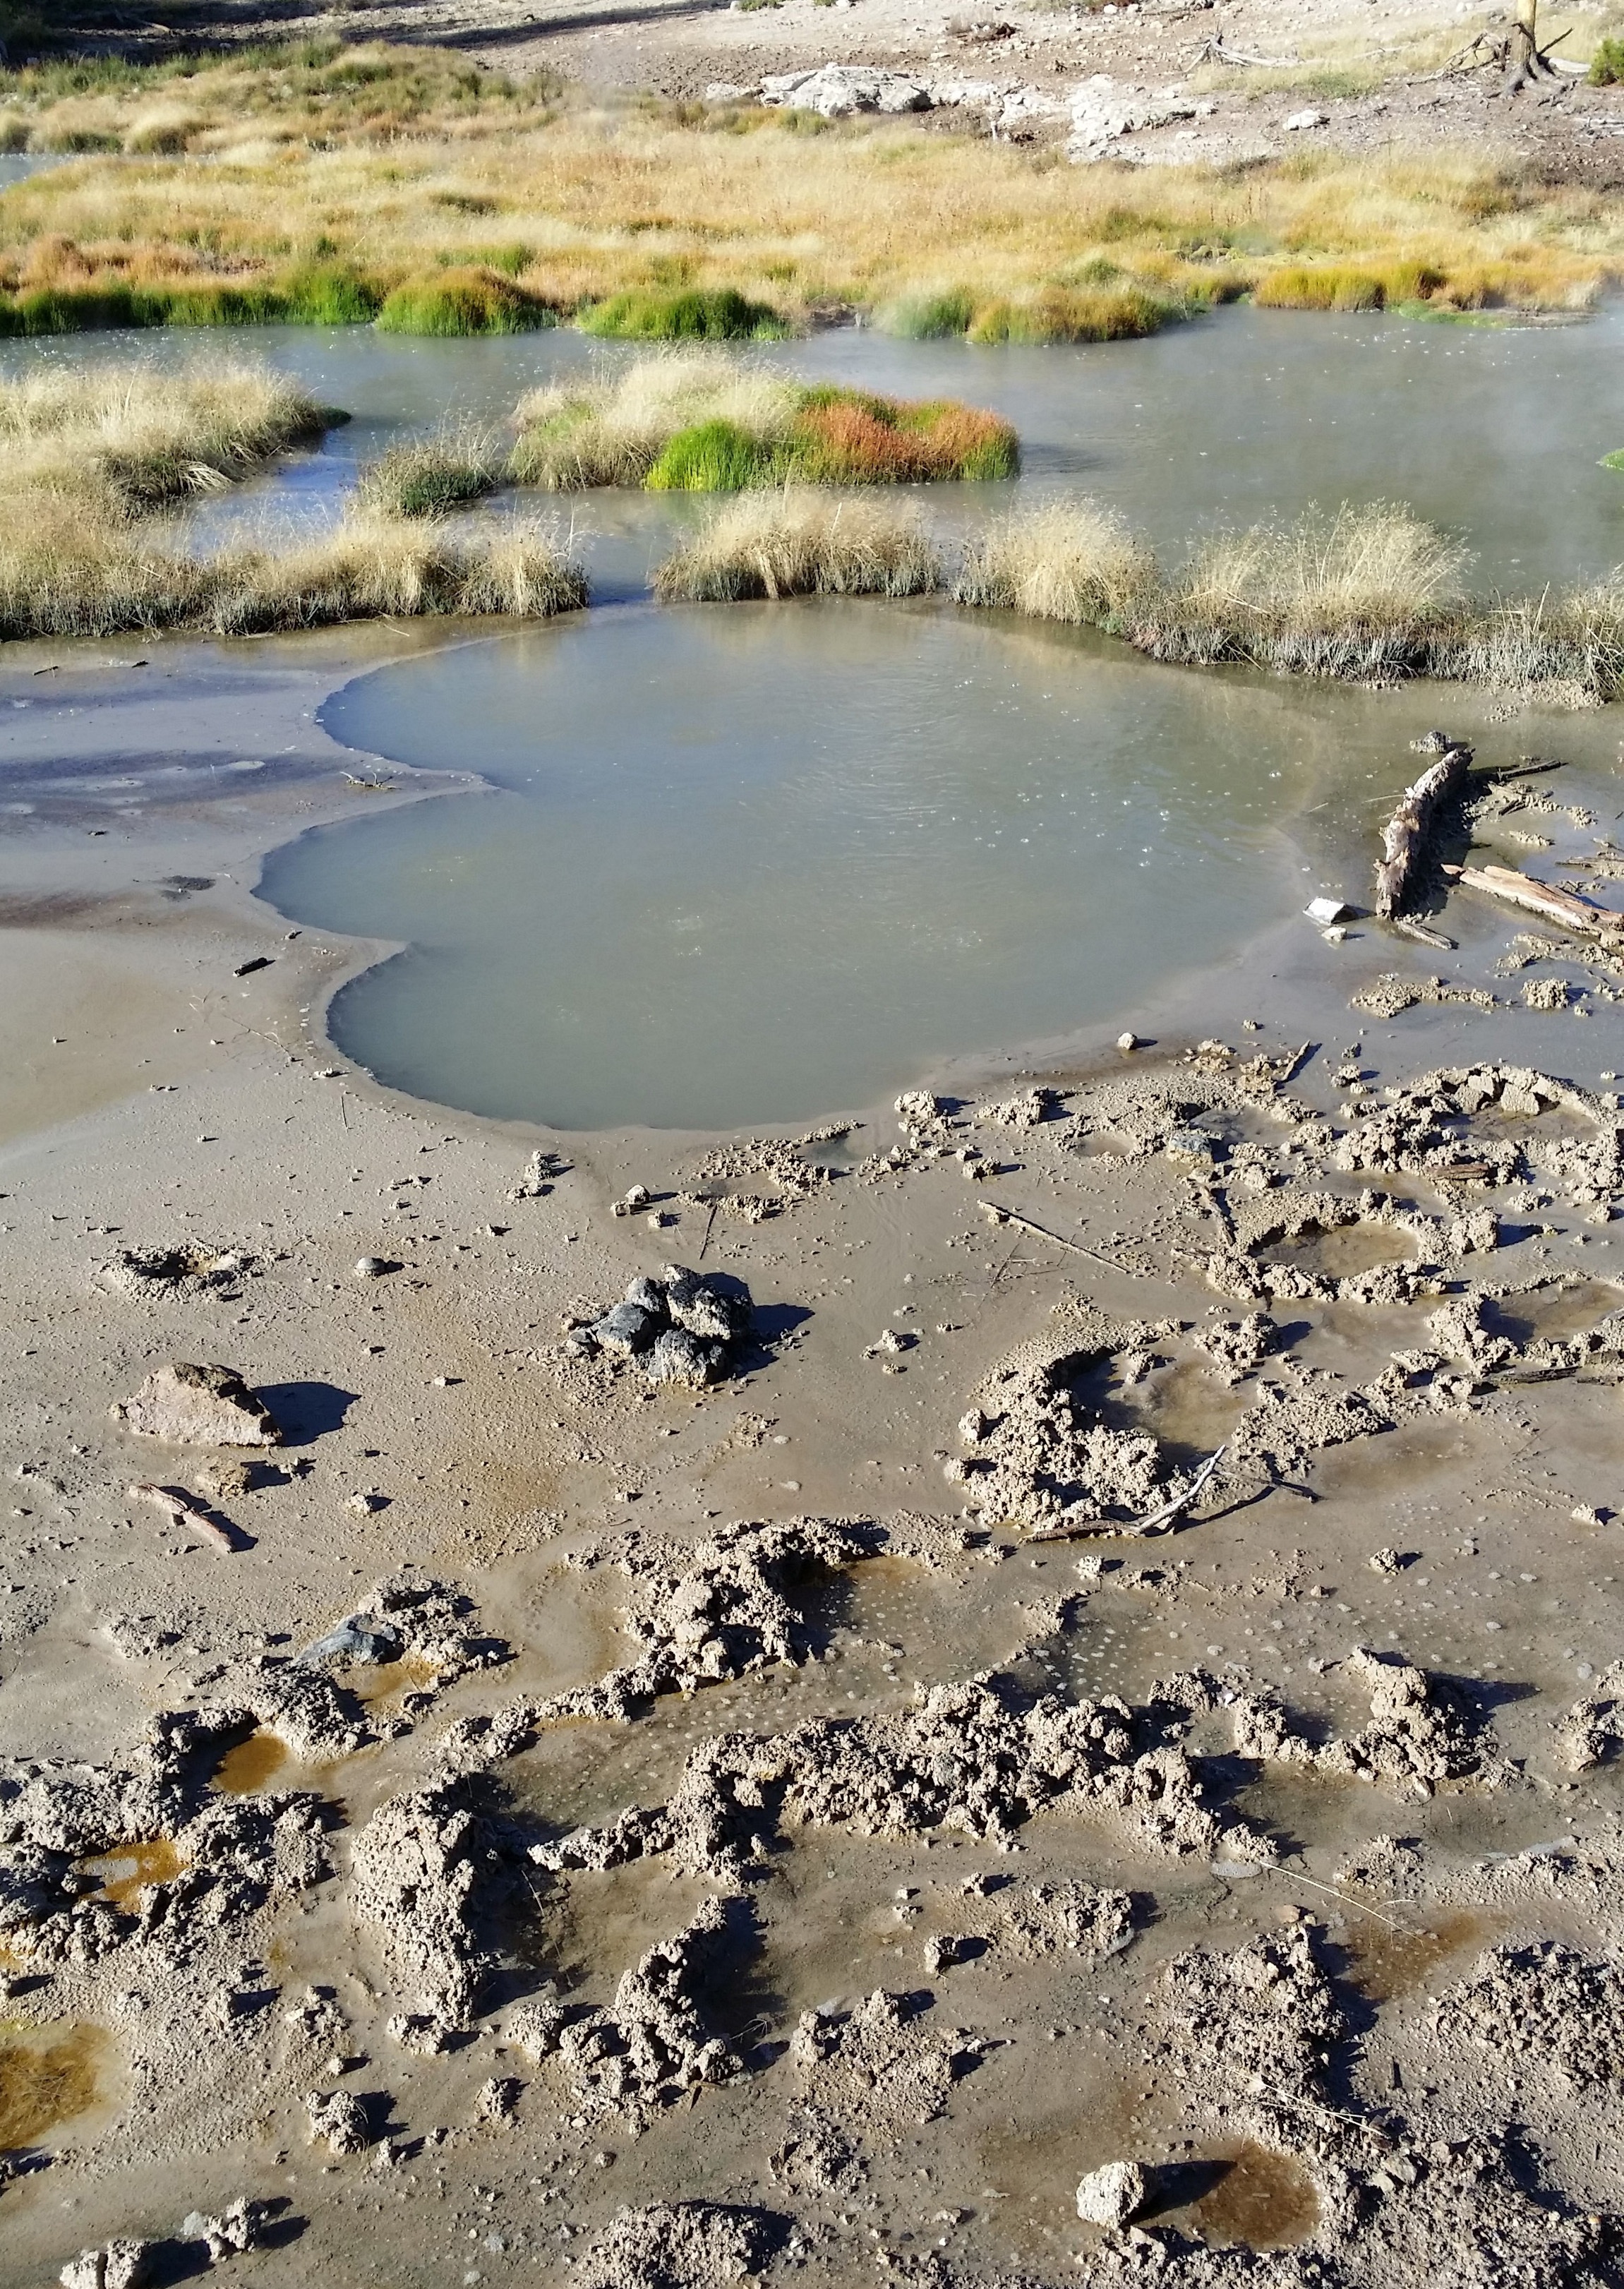
landscape, sea, coast, water, nature, sand, rock, shore, reflection, mud, volcano, national park, material, body of water, yellowstone, geology, wetland, geological, volcanic, thermal, mudflat